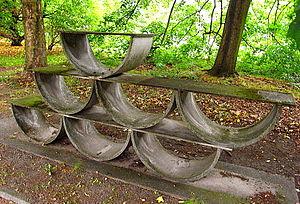
L’amiante-ciment, ou ciment-amiante ou encore fibrociment à l'amiante, est un matériau constitué d'un complexe de fibres d'amiante dispersées dans un liant hydraulique qui est du ciment. Il a servi à produire des plaques, dalles, murs anti-bruit, tôles ondulées de couverture, tuiles, tuyaux servant au drainage pluvial ou d'aqueduc, tuyaux d'évacuation de conduits de cheminées, évents, etc.